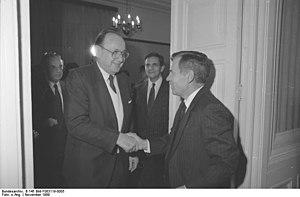
Le Parti socialiste hongrois est un parti politique hongrois de centre gauche, dont le président est Bertalan Tóth.